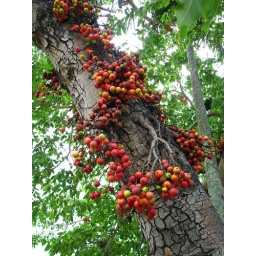
Mature tree on the edge of a car park at the Smithfield shopping mall, north of Cairns in north Queensland. June 08.